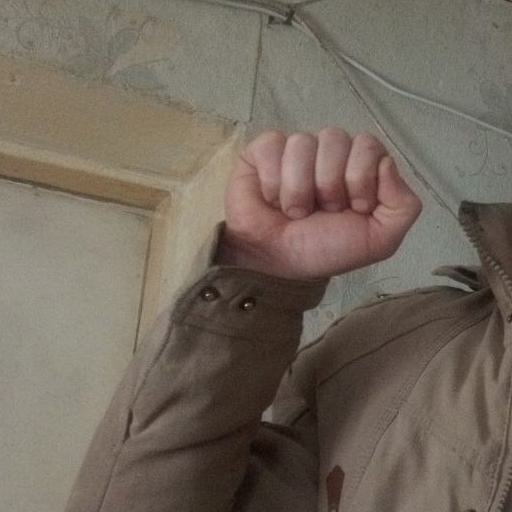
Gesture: fist